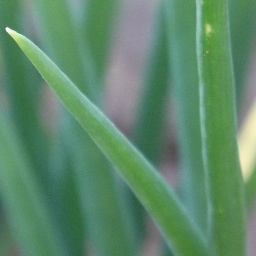
Label: healthy